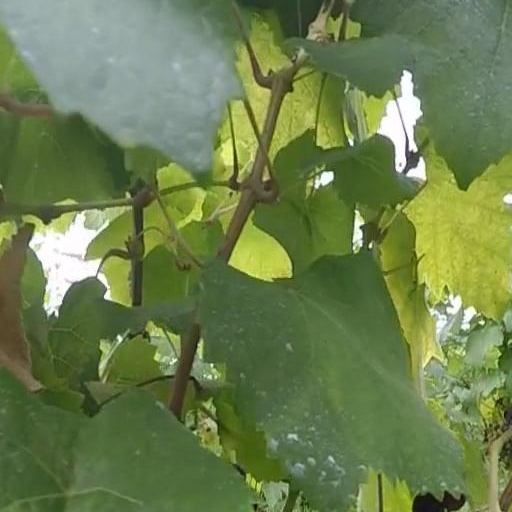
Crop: grape